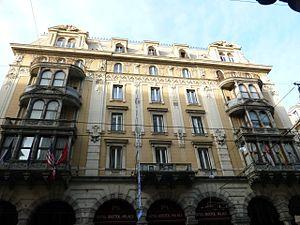
L'hôtel Bristol Palace est un hôtel de luxe 4 étoiles à Gênes, en Italie, sur la Via XX Settembre.